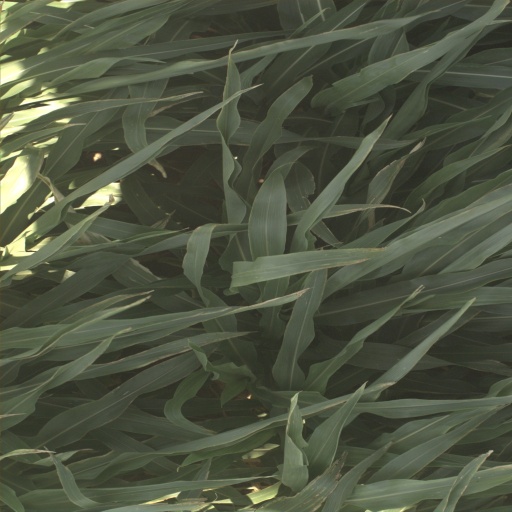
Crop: sorghum